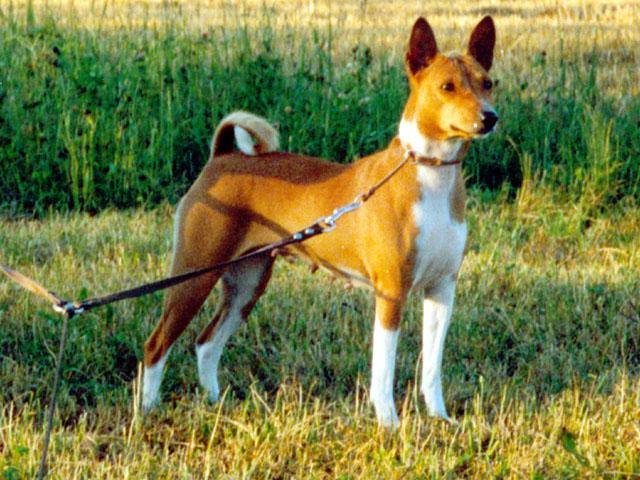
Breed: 243-n000103-basenji